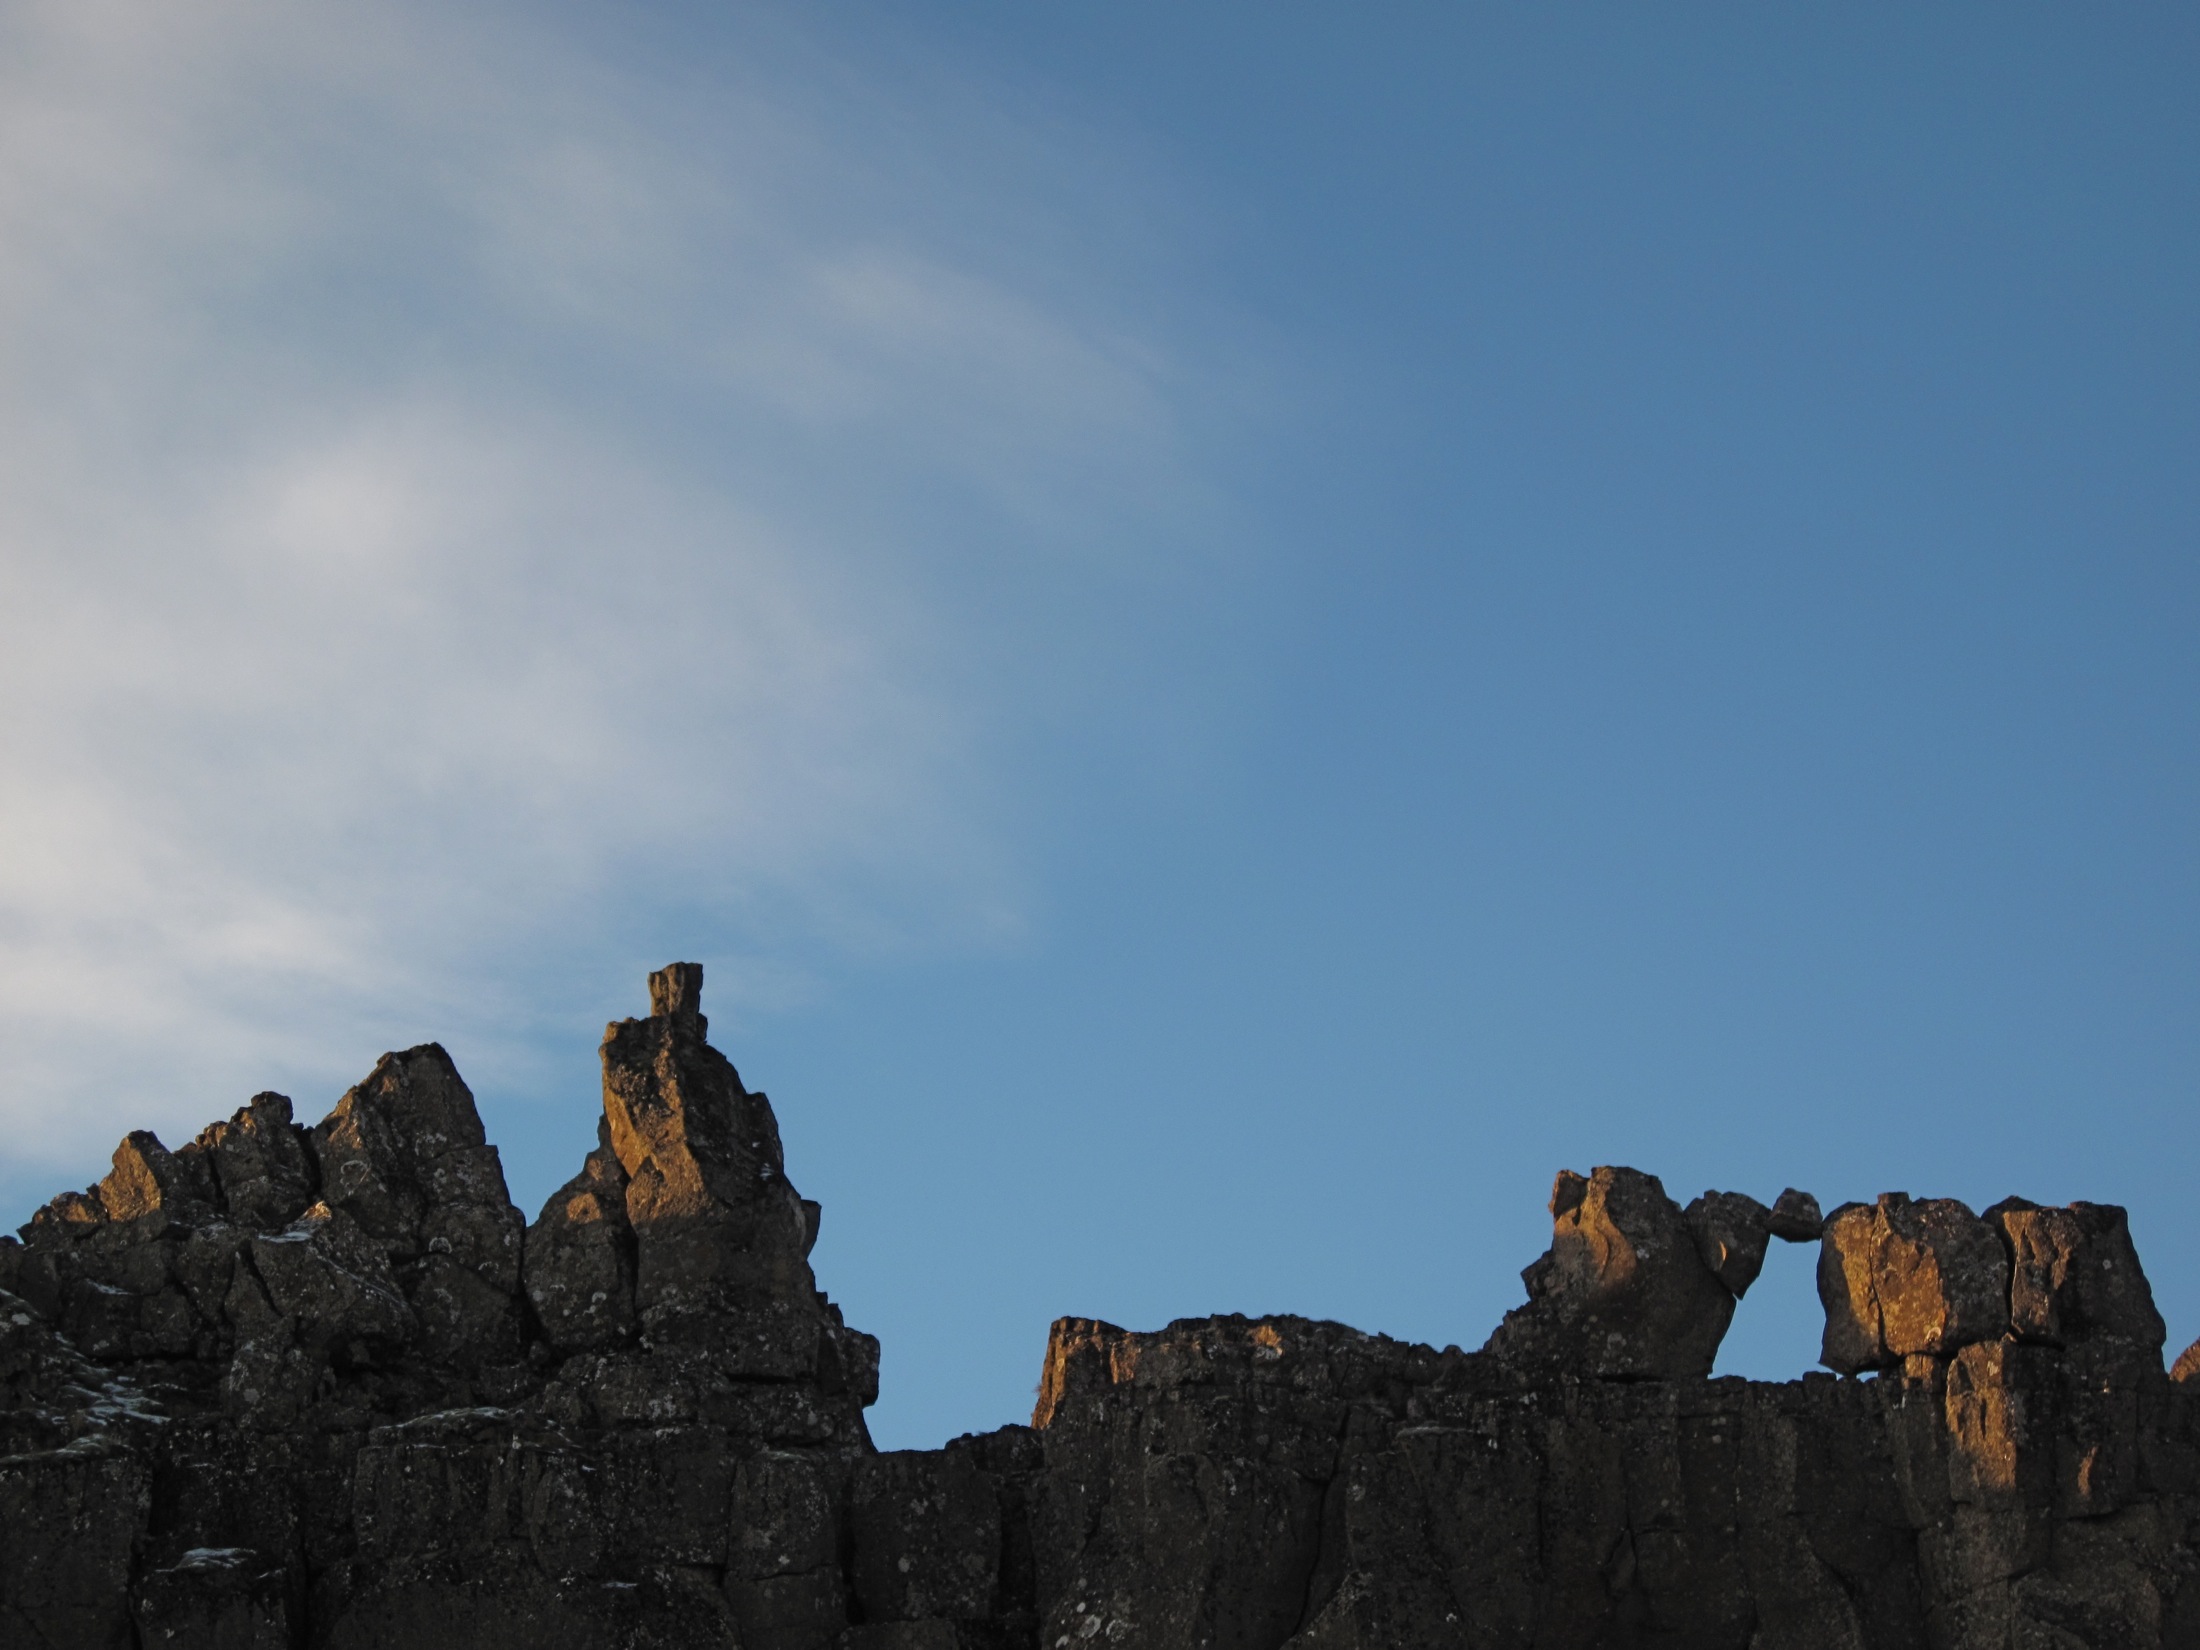
sea, rock, horizon, mountain, cloud, sky, monument, cliff, iceland, terrain, ruins